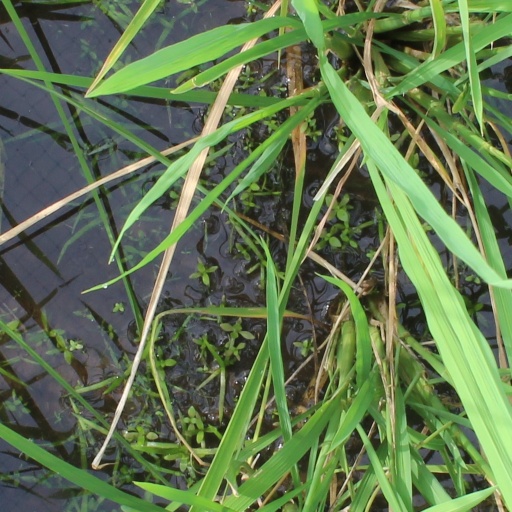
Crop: rice